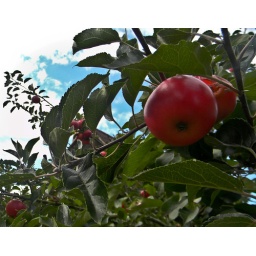
An apple tree shot against a blue sky